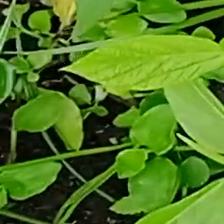
Weed species: Kena_(Commplina_benghalensio)